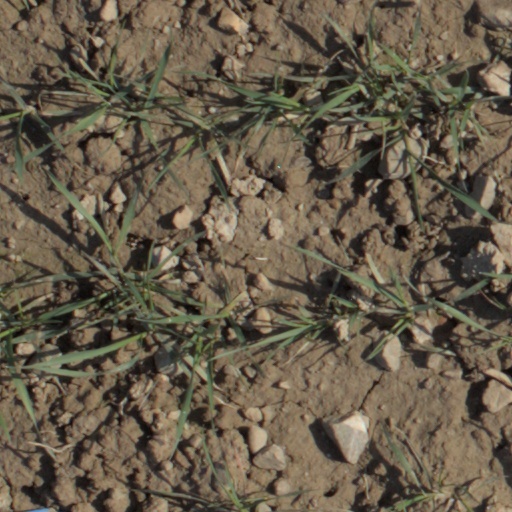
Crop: wheat